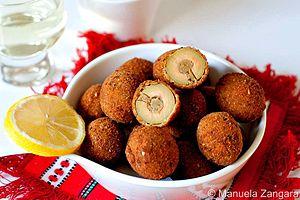
«
L'Oliva Ascolana del Piceno est le nom d'une olive de table - attribué par un label de qualité européen – produite principalement dans la province d'Ascoli Piceno dans les Marches et de plusieurs communes de la province de Teramo dans les Abruzzes.